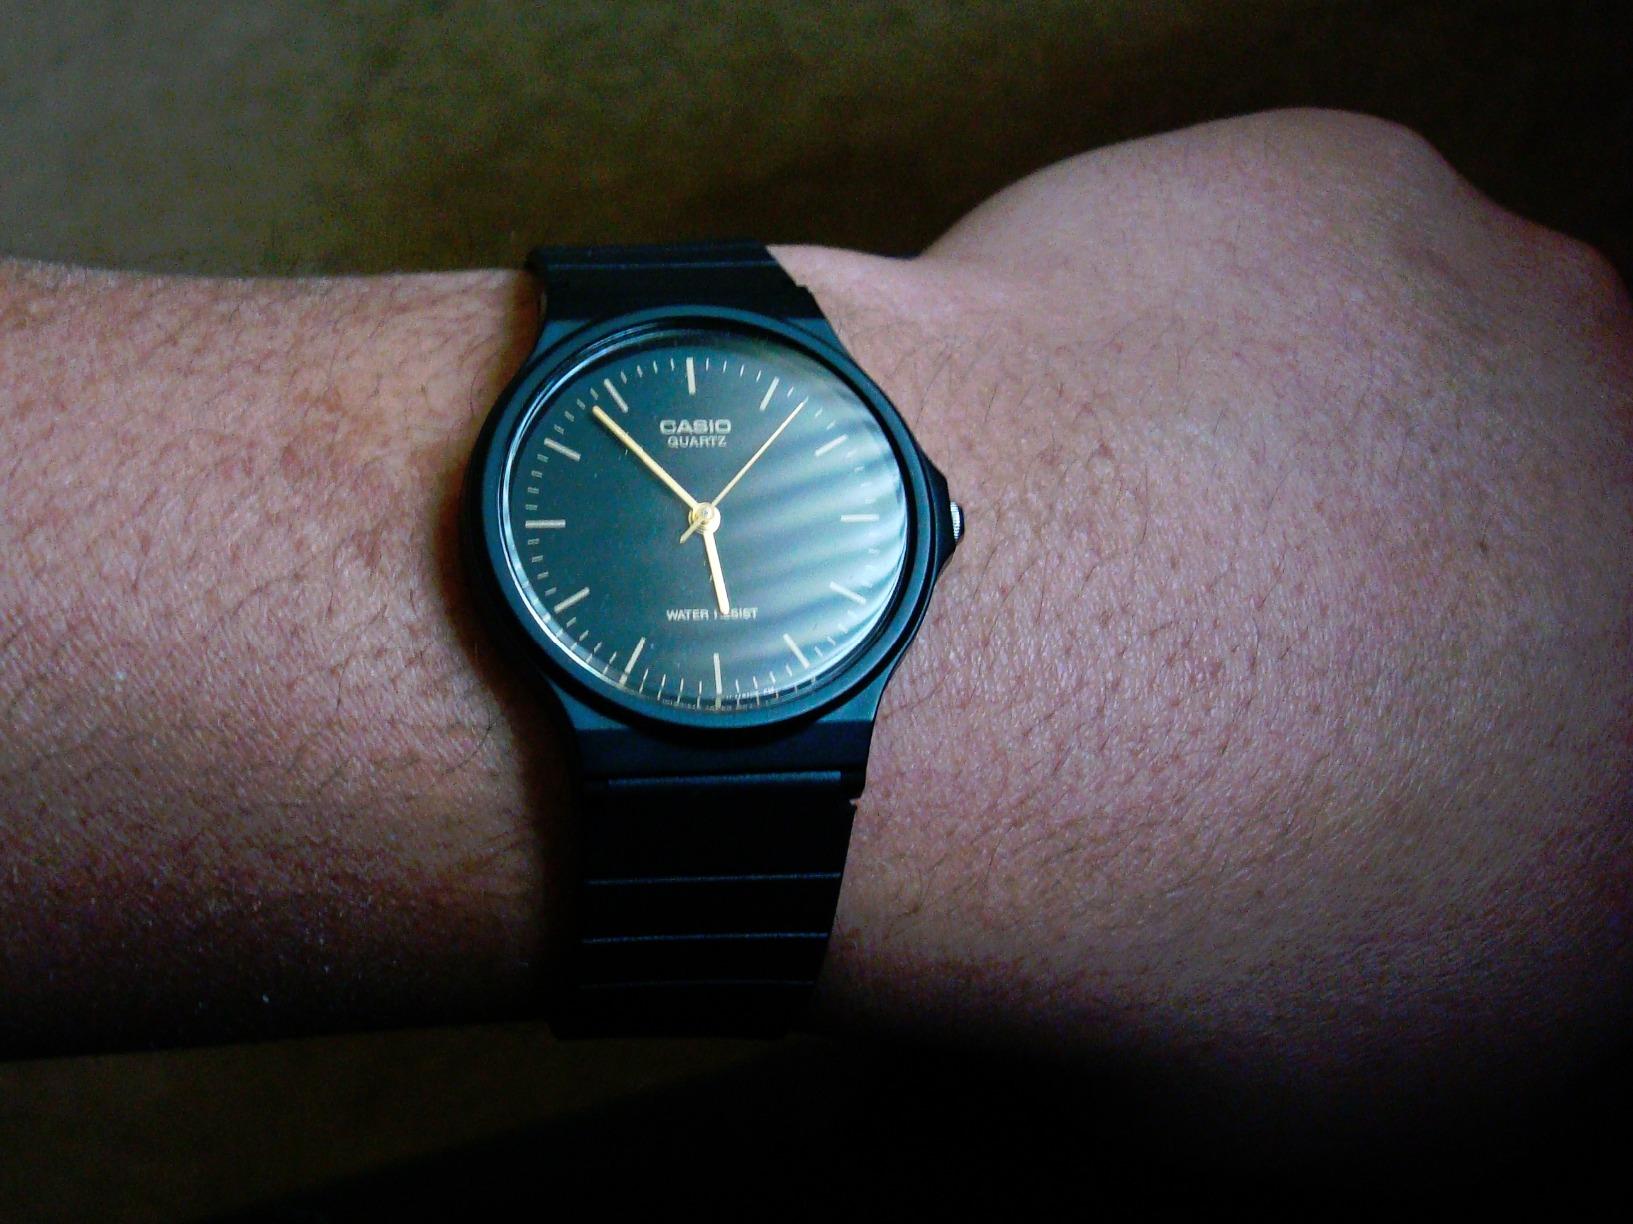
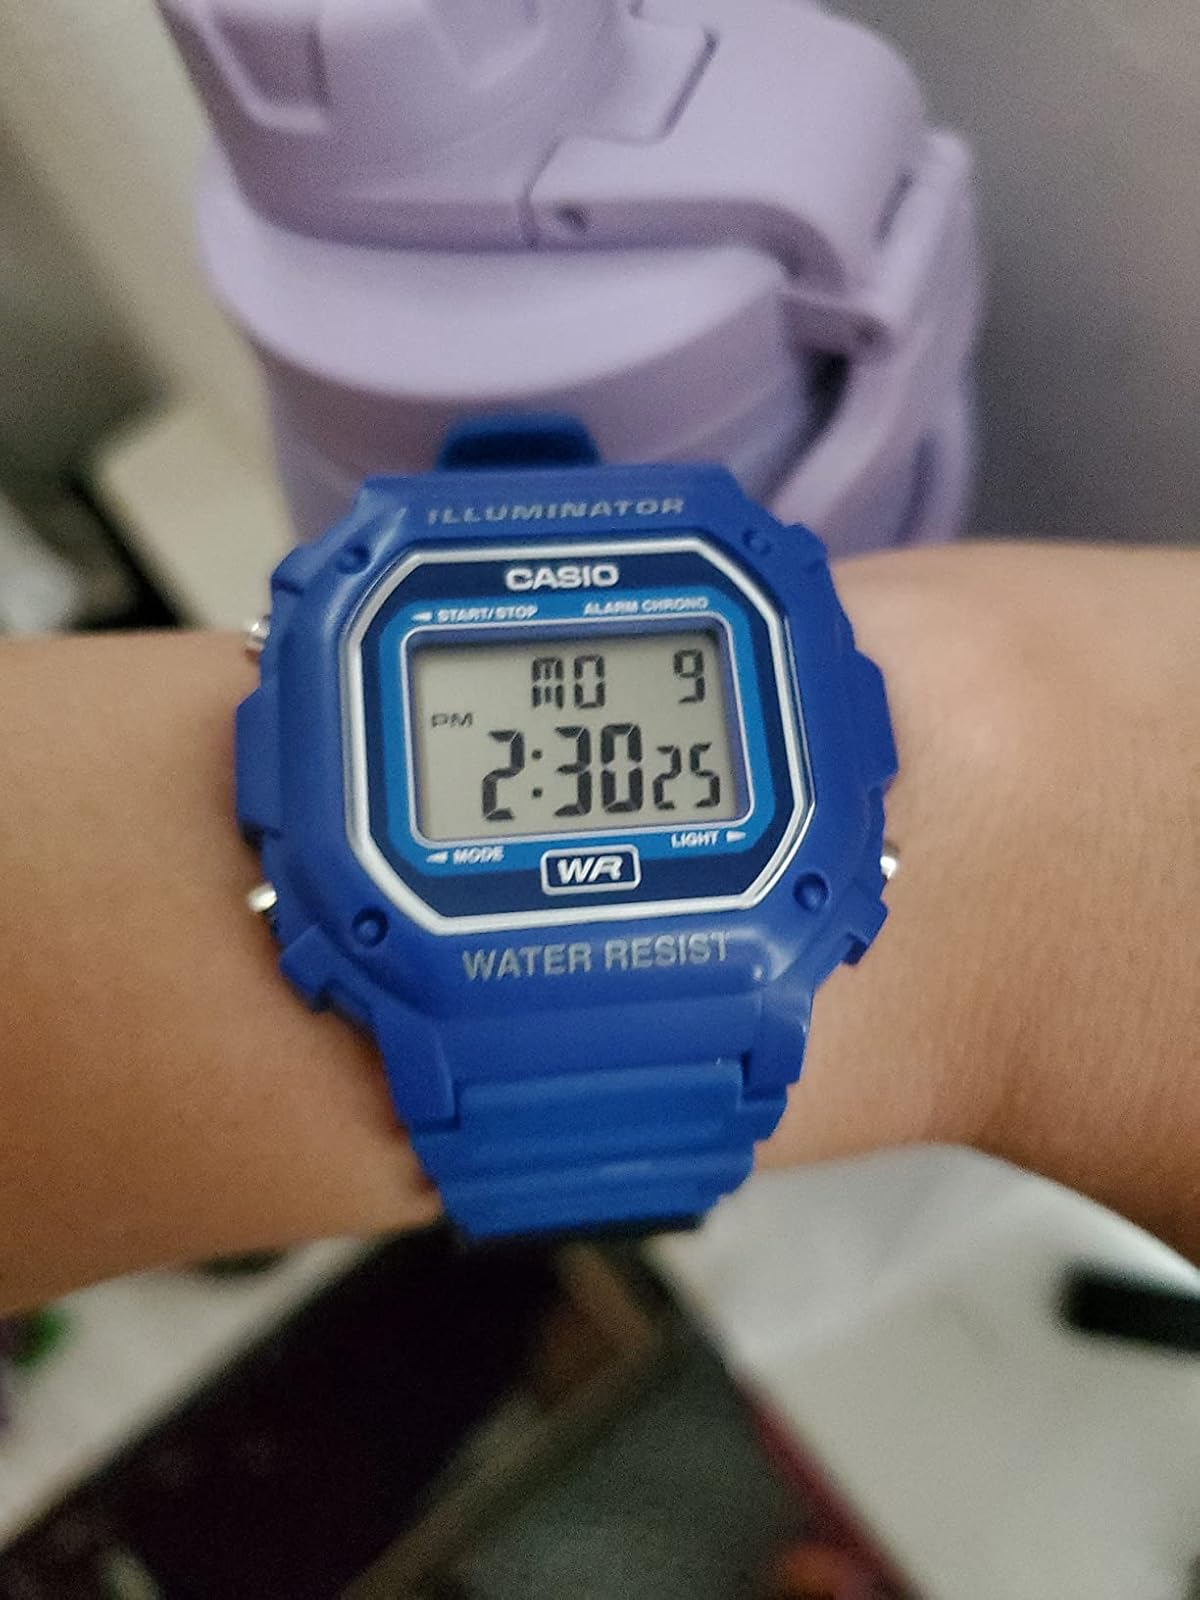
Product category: accessories_watch
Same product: no